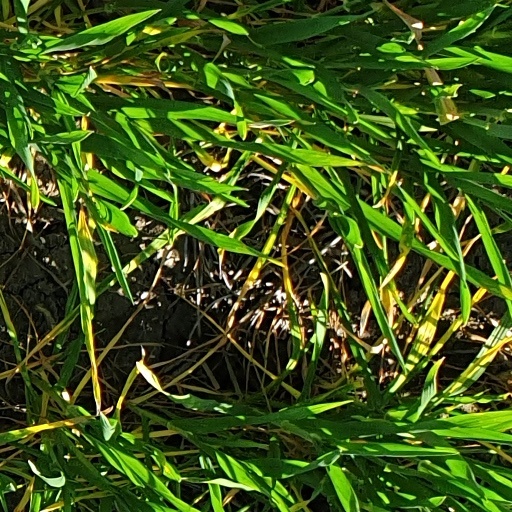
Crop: wheat